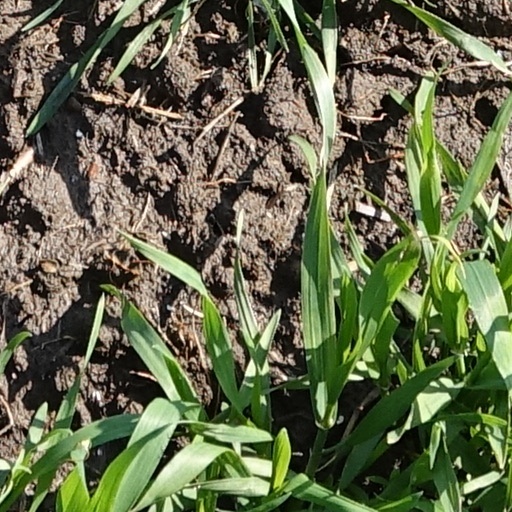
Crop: wheat